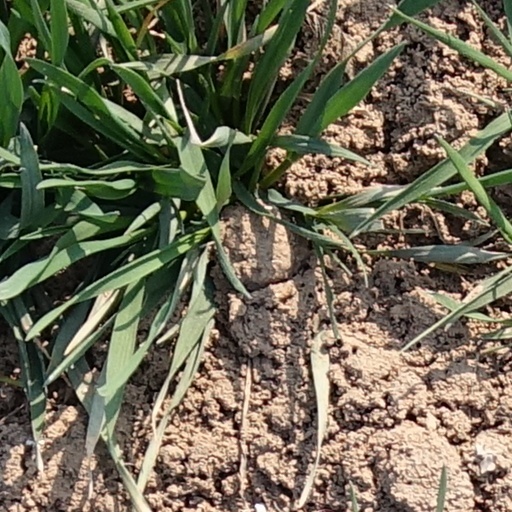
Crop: wheat